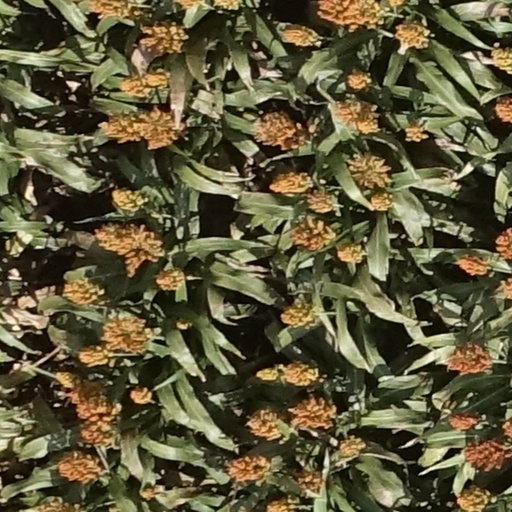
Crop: sorghum